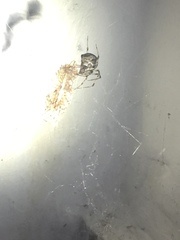
Species: Parasteatoda_tepidariorum